Caleb Johnson

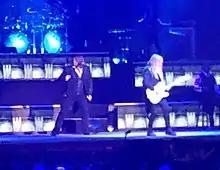
Johnson "(pictured left)" performing with Trans-Siberian Orchestra in 2021 in Worcester, Massachusetts.

In 2018, Johnson joined Trans-Siberian Orchestra for their winter tour singing on "Three Kings & I."